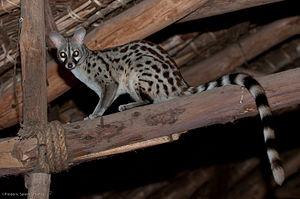
Le terme archéobiote désigne une espèce introduite qui a colonisé un territoire avant l'époque moderne. La date limite fixée est souvent 1492, soit la découverte de l'Amérique par Christophe Colomb. Les termes plus spécifiques d'archéophyte, d'archéozoaire et d'archéomycète sont parfois utilisés pour désigner respectivement les plantes, les animaux et les champignons. Toujours lié plus ou moins directement aux activités humaines, ce phénomène résulte le plus souvent de l'expansion de l'agriculture et de l'élevage lors du Néolithique ou du commerce des Romains. En raison de l'ancienneté de ces introductions, les espèces concernées finissent souvent par être considérées comme des espèces indigènes du territoire en question. On utilise le terme néobiote pour les introductions plus récentes.